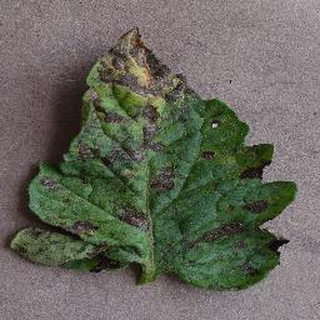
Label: tomato_early_blight